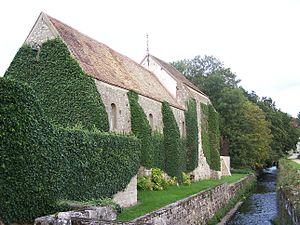
Rennemoulin est une commune française située dans le département des Yvelines en région Île-de-France.